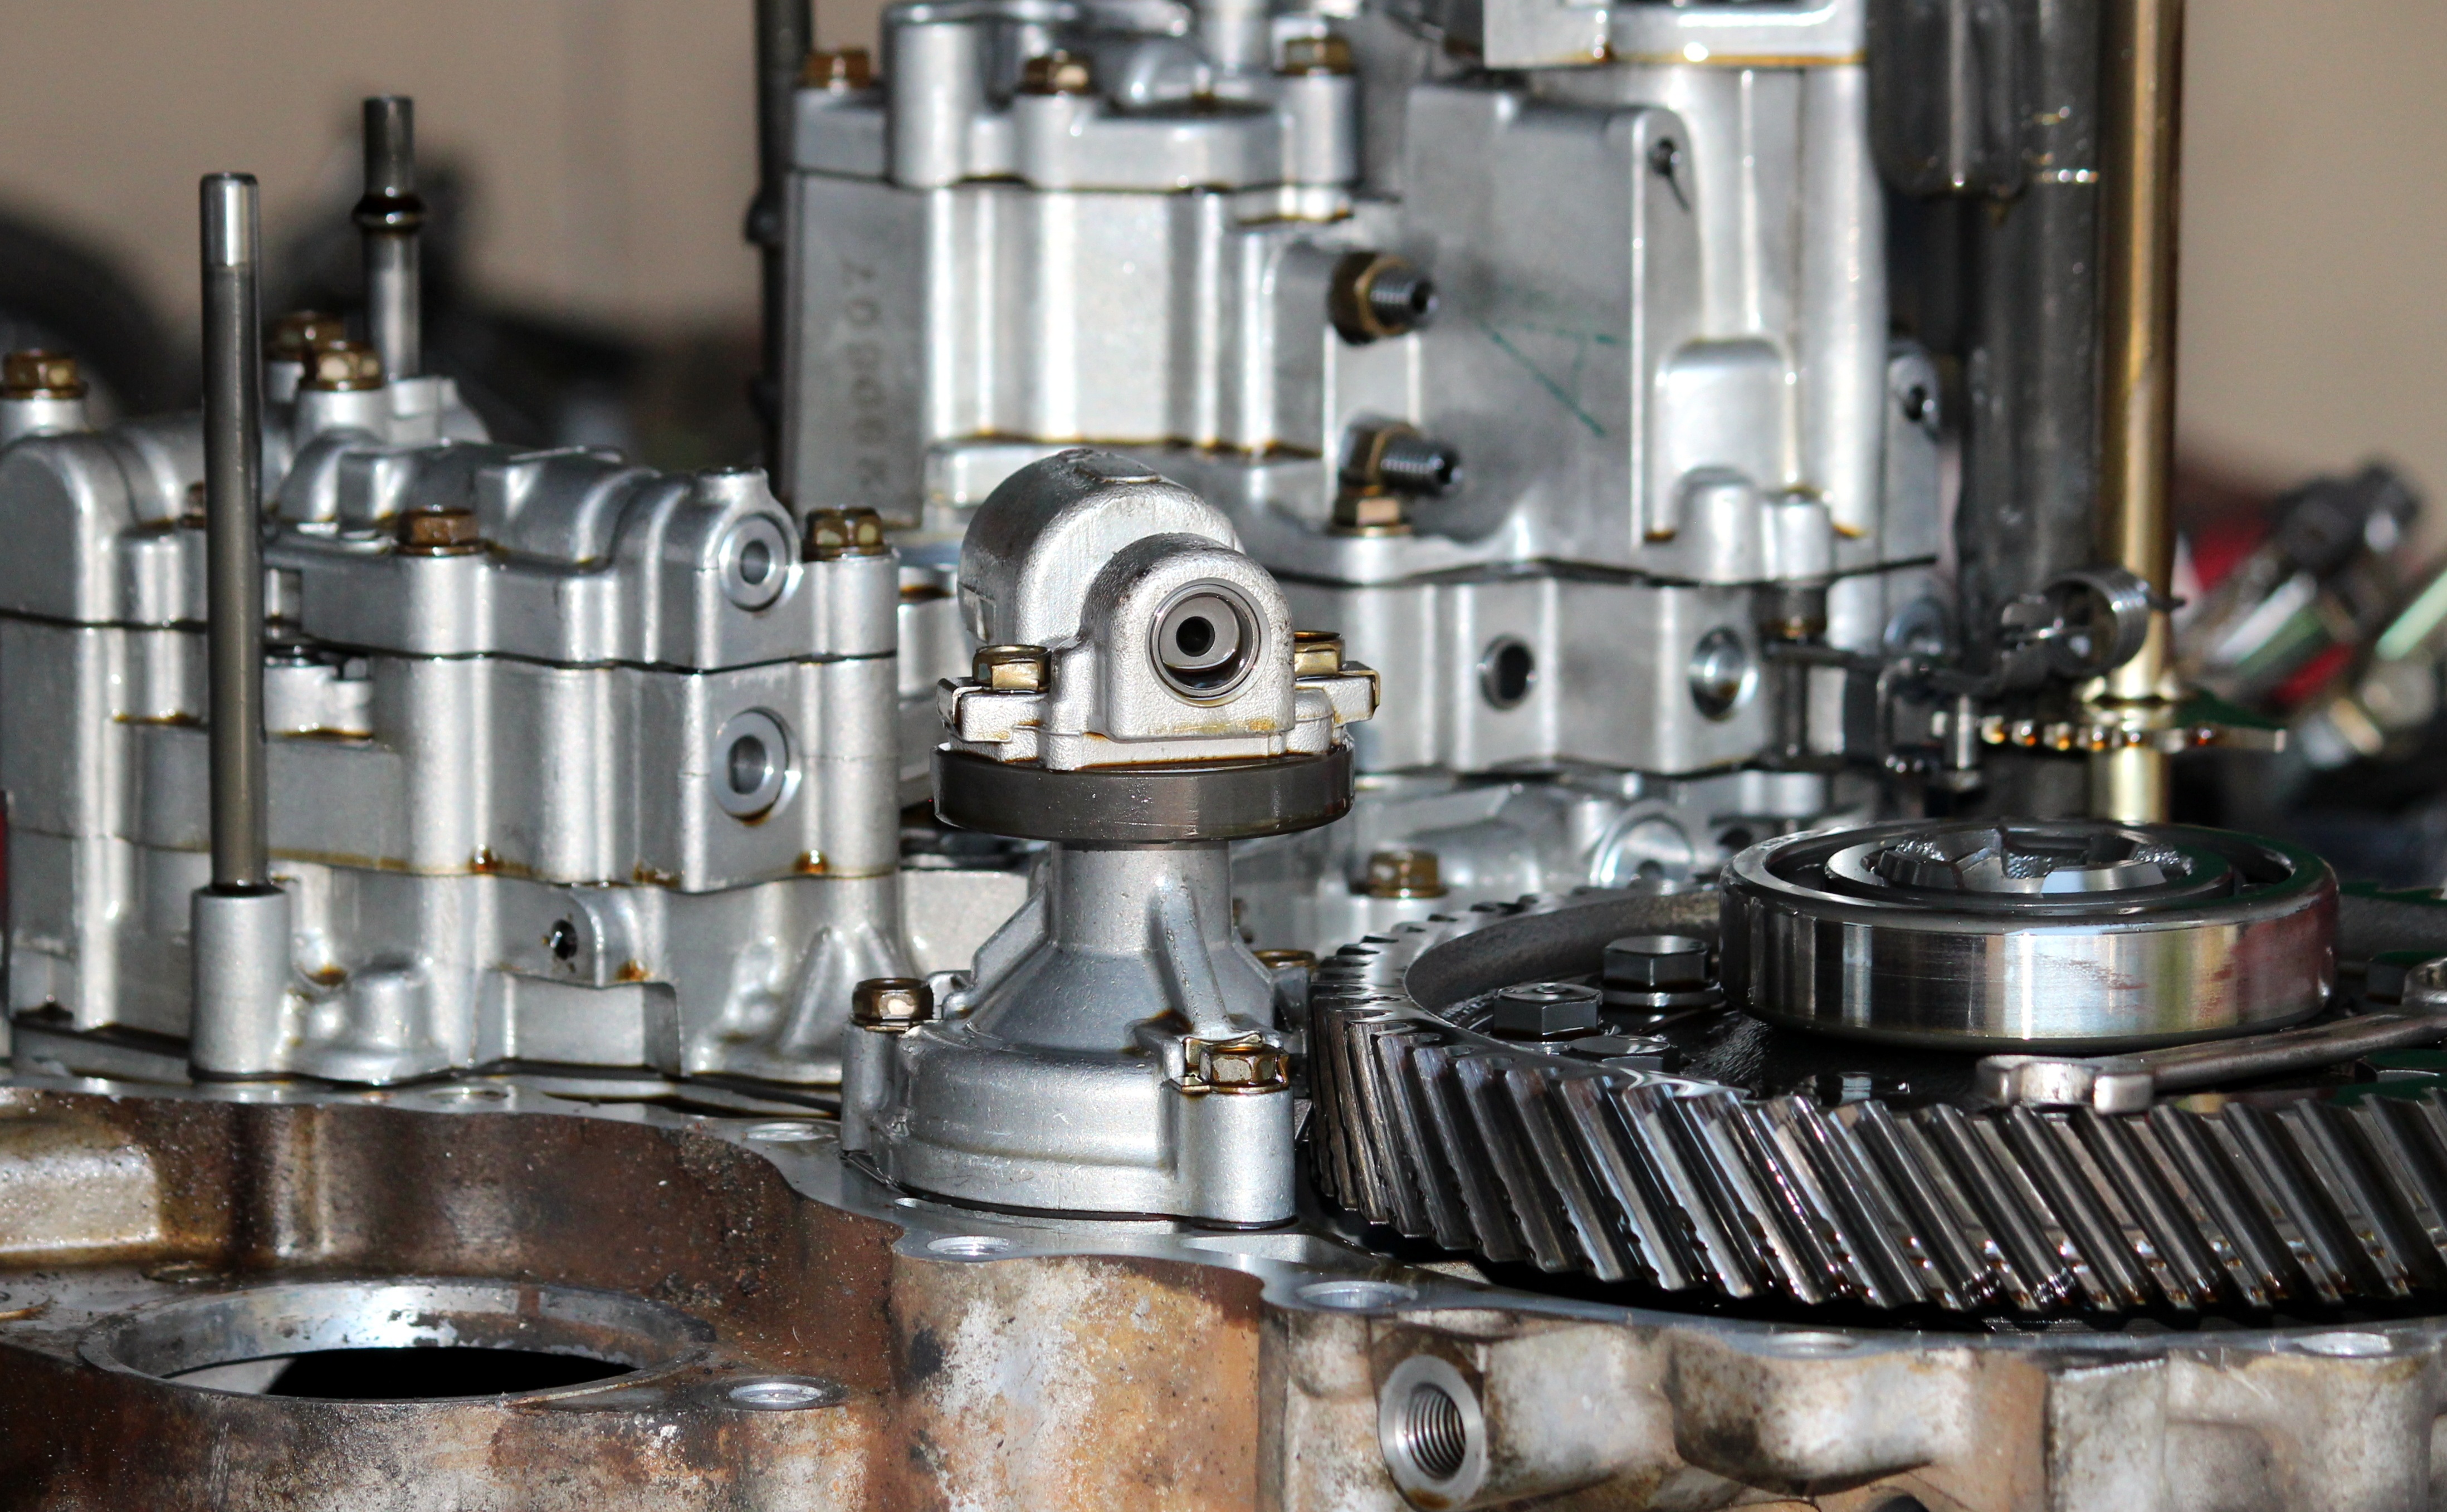
watch, technology, car, wheel, repair, vehicle, gear, drive, metal, auto, machine, industry, speed, movement, close, screw, close up, product, disassembled, gears, engine, motor, steam engine, minions, dare, pkw, transmission, technical, mechanic, metallic, mechanics, replace, how works, auto part, sprocket, related, machine tool, aircraft engine, automotive engine part